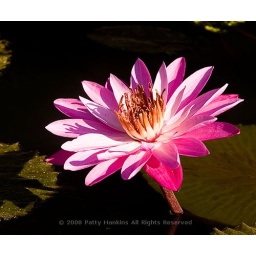
A Texas shell pink water lily photographed at Kenilworth Aquatic Gardens in Washington DC